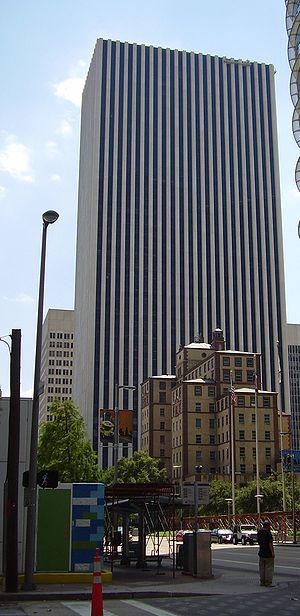
KBR, Inc. est une firme d'ingénierie américaine offrant son expertise dans le domaine pétrolier et dans les procédés de synthèse industriels. En 2009, son siège social se trouve à Houston, Texas.